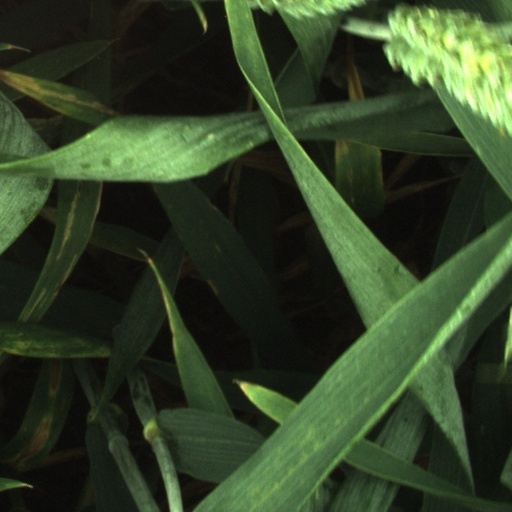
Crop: wheat